Japanese battleship Hiei

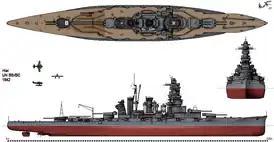
A drawing of "Hiei", November 1942

"Hiei"s armor was also extensively upgraded. Her main belt was reapplied and strengthened to a uniform thickness of 8 inches (as opposed to varying thicknesses of 6–8 inches before the upgrades), while diagonal bulkheads of a depth ranging from reinforced the main armored belt. The turret armor was strengthened to , while were added to portions of the deck armor. The armor around her ammunition magazines was also strengthened over the course of the refit. Though still less heavily armored than other Japanese battleships, "Hiei" was significantly faster. The reconstruction was declared complete on 31 January 1940. Capable of speeds of up to , "Hiei" was reclassified as a fast battleship. She participated in the Imperial Fleet Review in October 1940, where she was inspected by Emperor Hirohito, members of the royal family, Navy Minister Koshirō Oikawa, and Admiral Isoroku Yamamoto. In November, she was assigned to the Third Battleship Division of the First Fleet.